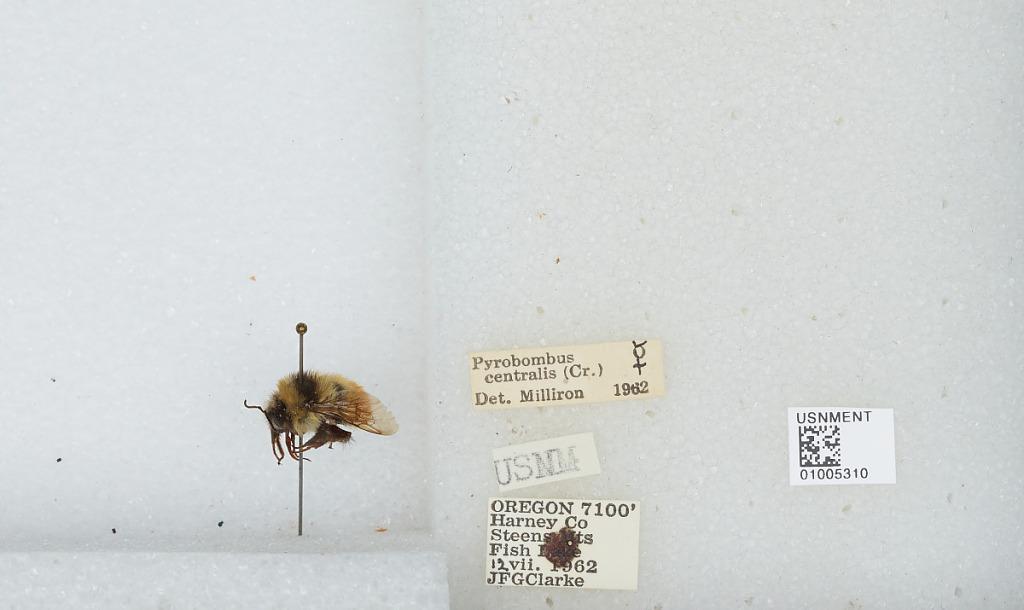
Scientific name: Bombus (Pyrobombus) centralis Cresson
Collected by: J. Clarke
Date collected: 1962-7-12
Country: United States
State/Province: Oregon
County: Harney
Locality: Fish Lake, Steens Mountains
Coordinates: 42.7381, -118.644
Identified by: Milliron